Ardoyne Plantation House

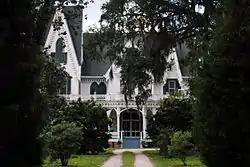

Ardoyne Plantation House is located on Highway 311 in Schriever, Louisiana, just northwest of Houma, Louisiana. It was built 1894 and added to the National Register of Historic Places on November 1, 1982.